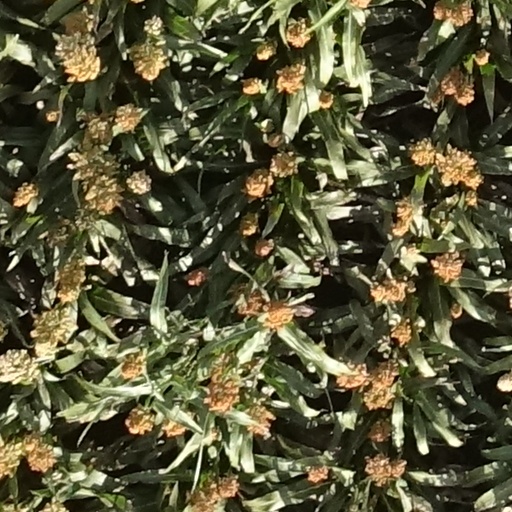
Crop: sorghum